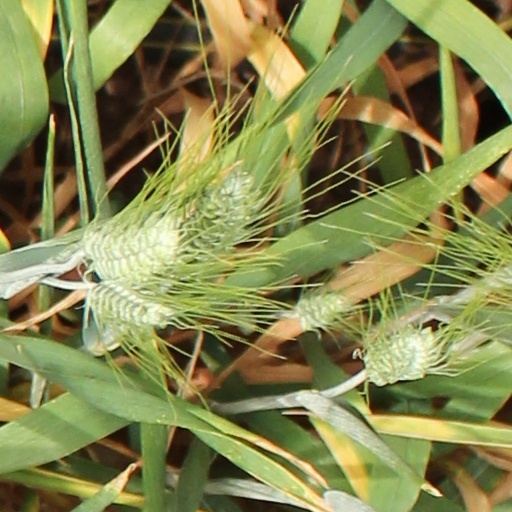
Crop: wheat